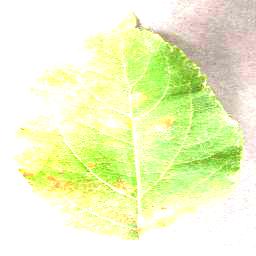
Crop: apple
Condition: cedar_rust